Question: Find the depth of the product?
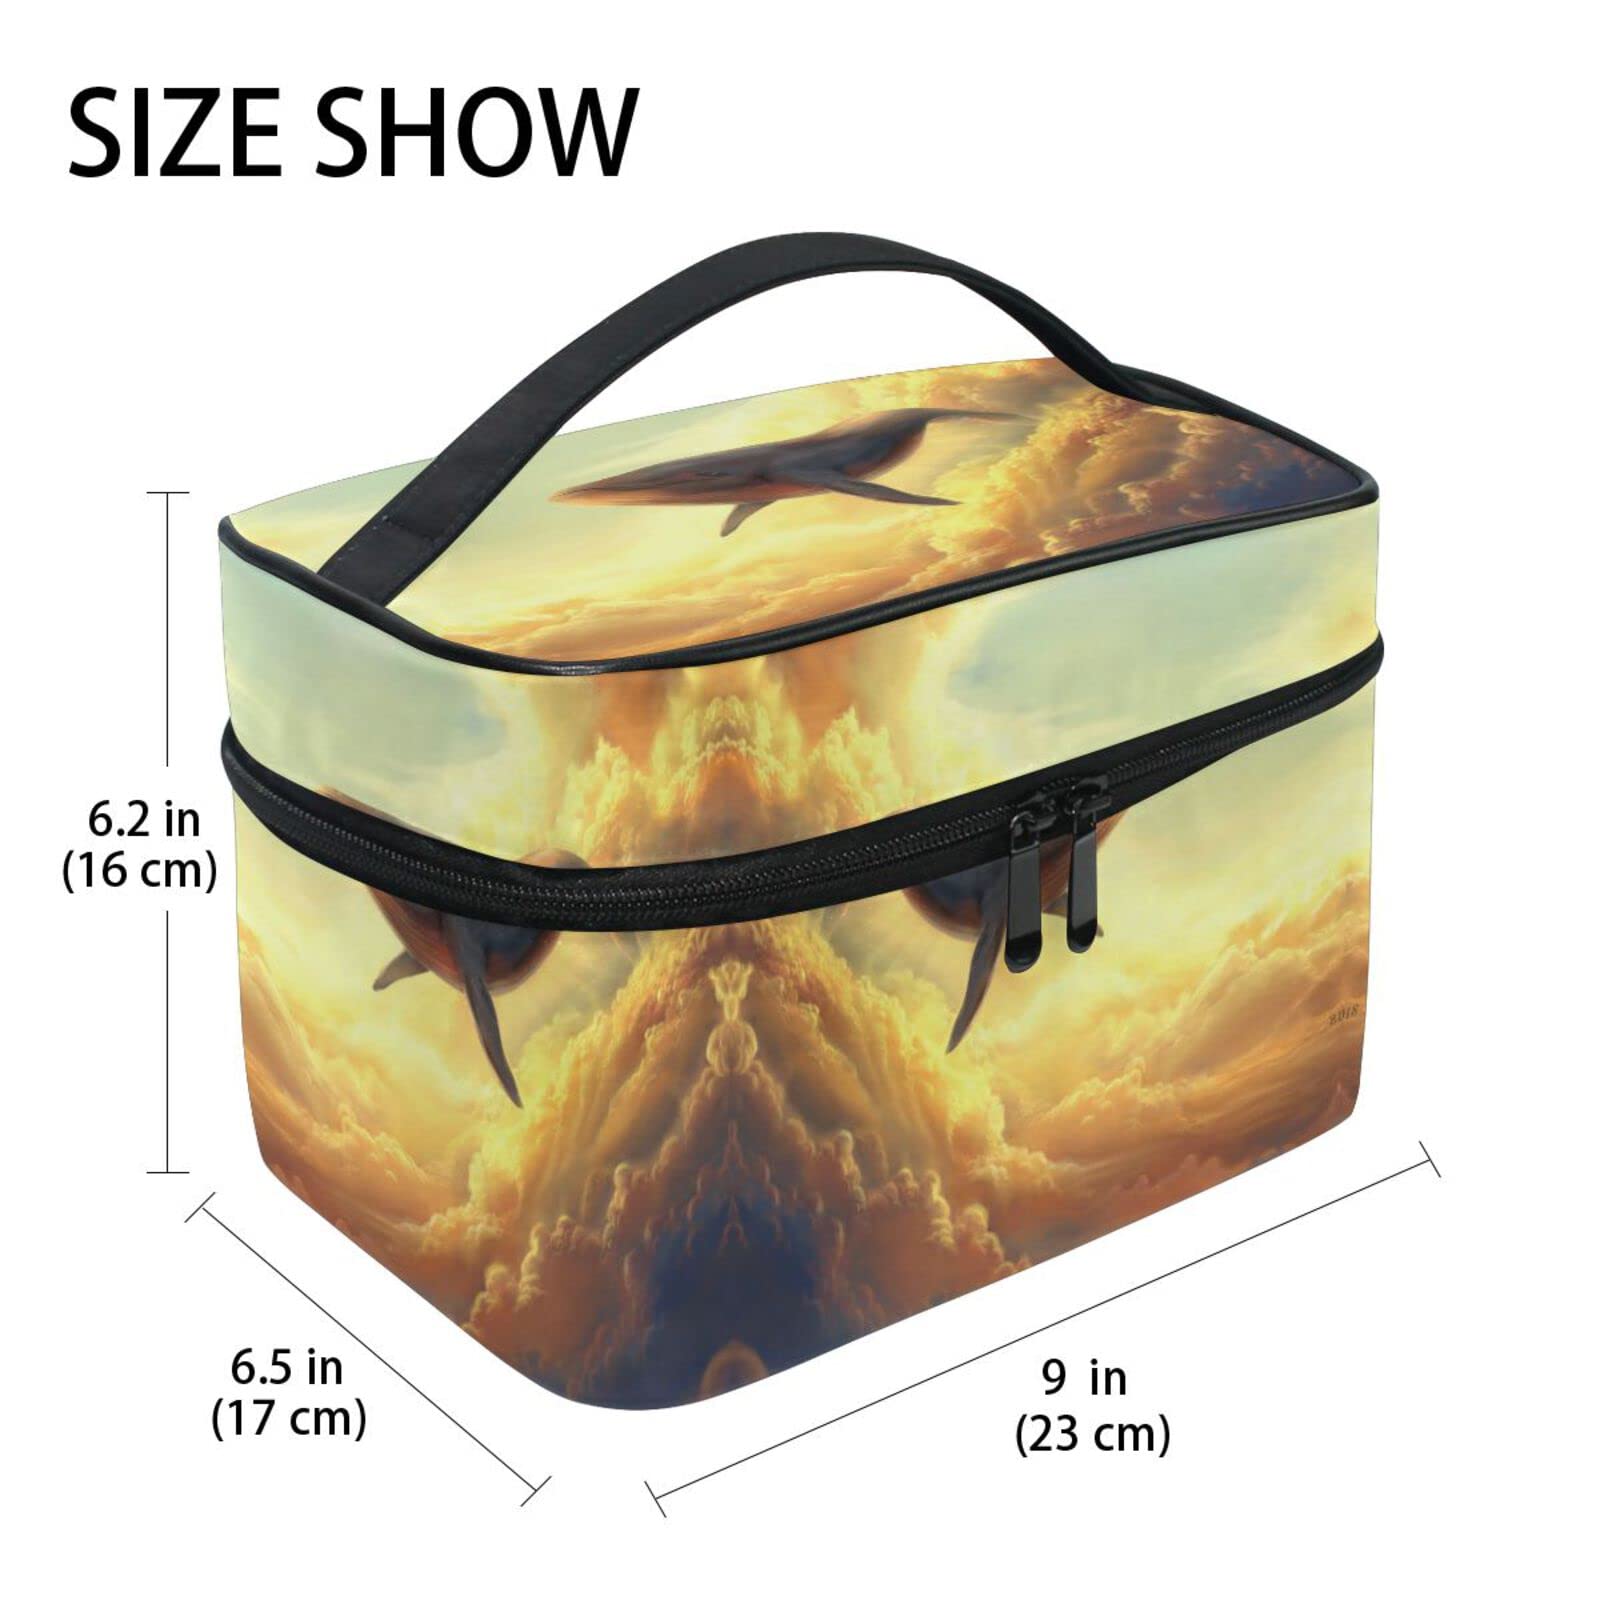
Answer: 23.0 centimetre